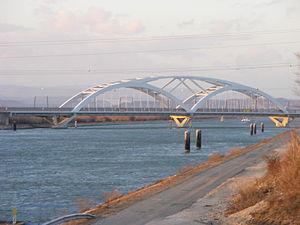
Double bowstring franchissant le Canal du Rhône sur la LGV Méditerranée a hauteur de la Garde-Adhémar (Drôme)
Cette liste des ponts les plus longs de France présente une liste de ponts de France possédant une portée supérieure à 100 mètres ou une longueur totale supérieure à 500 mètres.
La LGV Méditerranée, ligne nouvelle 5, est une ligne ferroviaire française à grande vitesse à écartement standard et double voie de 250 km, qui prolonge la LGV Rhône-Alpes de Saint-Marcel-lès-Valence à Marseille et Nîmes. Elle relie Lyon et le nord de la France aux régions Provence-Alpes-Côte d’Azur et Occitanie.